First Ion C. Brătianu cabinet

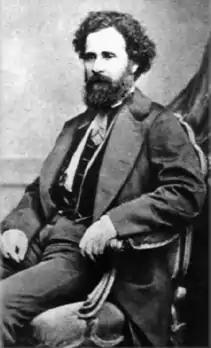
Ion C. Brătianu

The first cabinet of Ion C. Brătianu ruled Romania from 24 July 1876 to 24 November 1878.